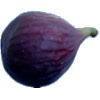
Label: Fig 1